Robert Govett

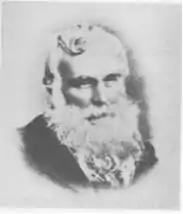
Robert Govett (1813–1901)

Robert Govett (14 February 1813 in Staines, Middlesex – 20 February 1901 in Norwich, Norfolk) was a British theologian and independent pastor of Surrey Chapel, Norwich.